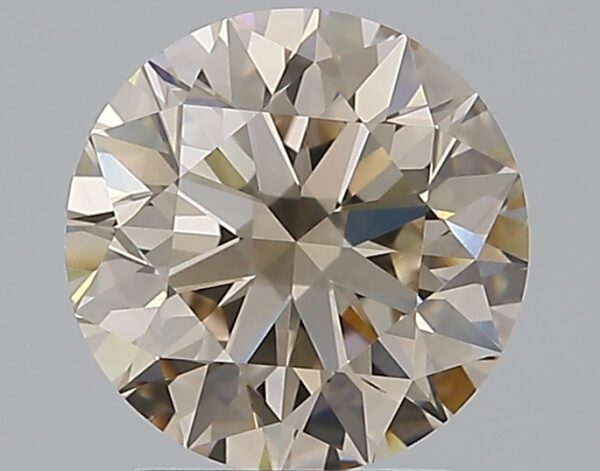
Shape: round
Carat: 1.9
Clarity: VS1
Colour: M
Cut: EX
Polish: EX
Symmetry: EX
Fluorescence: ST
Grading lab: GIA
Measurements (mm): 7.86 x 7.91 x 4.93